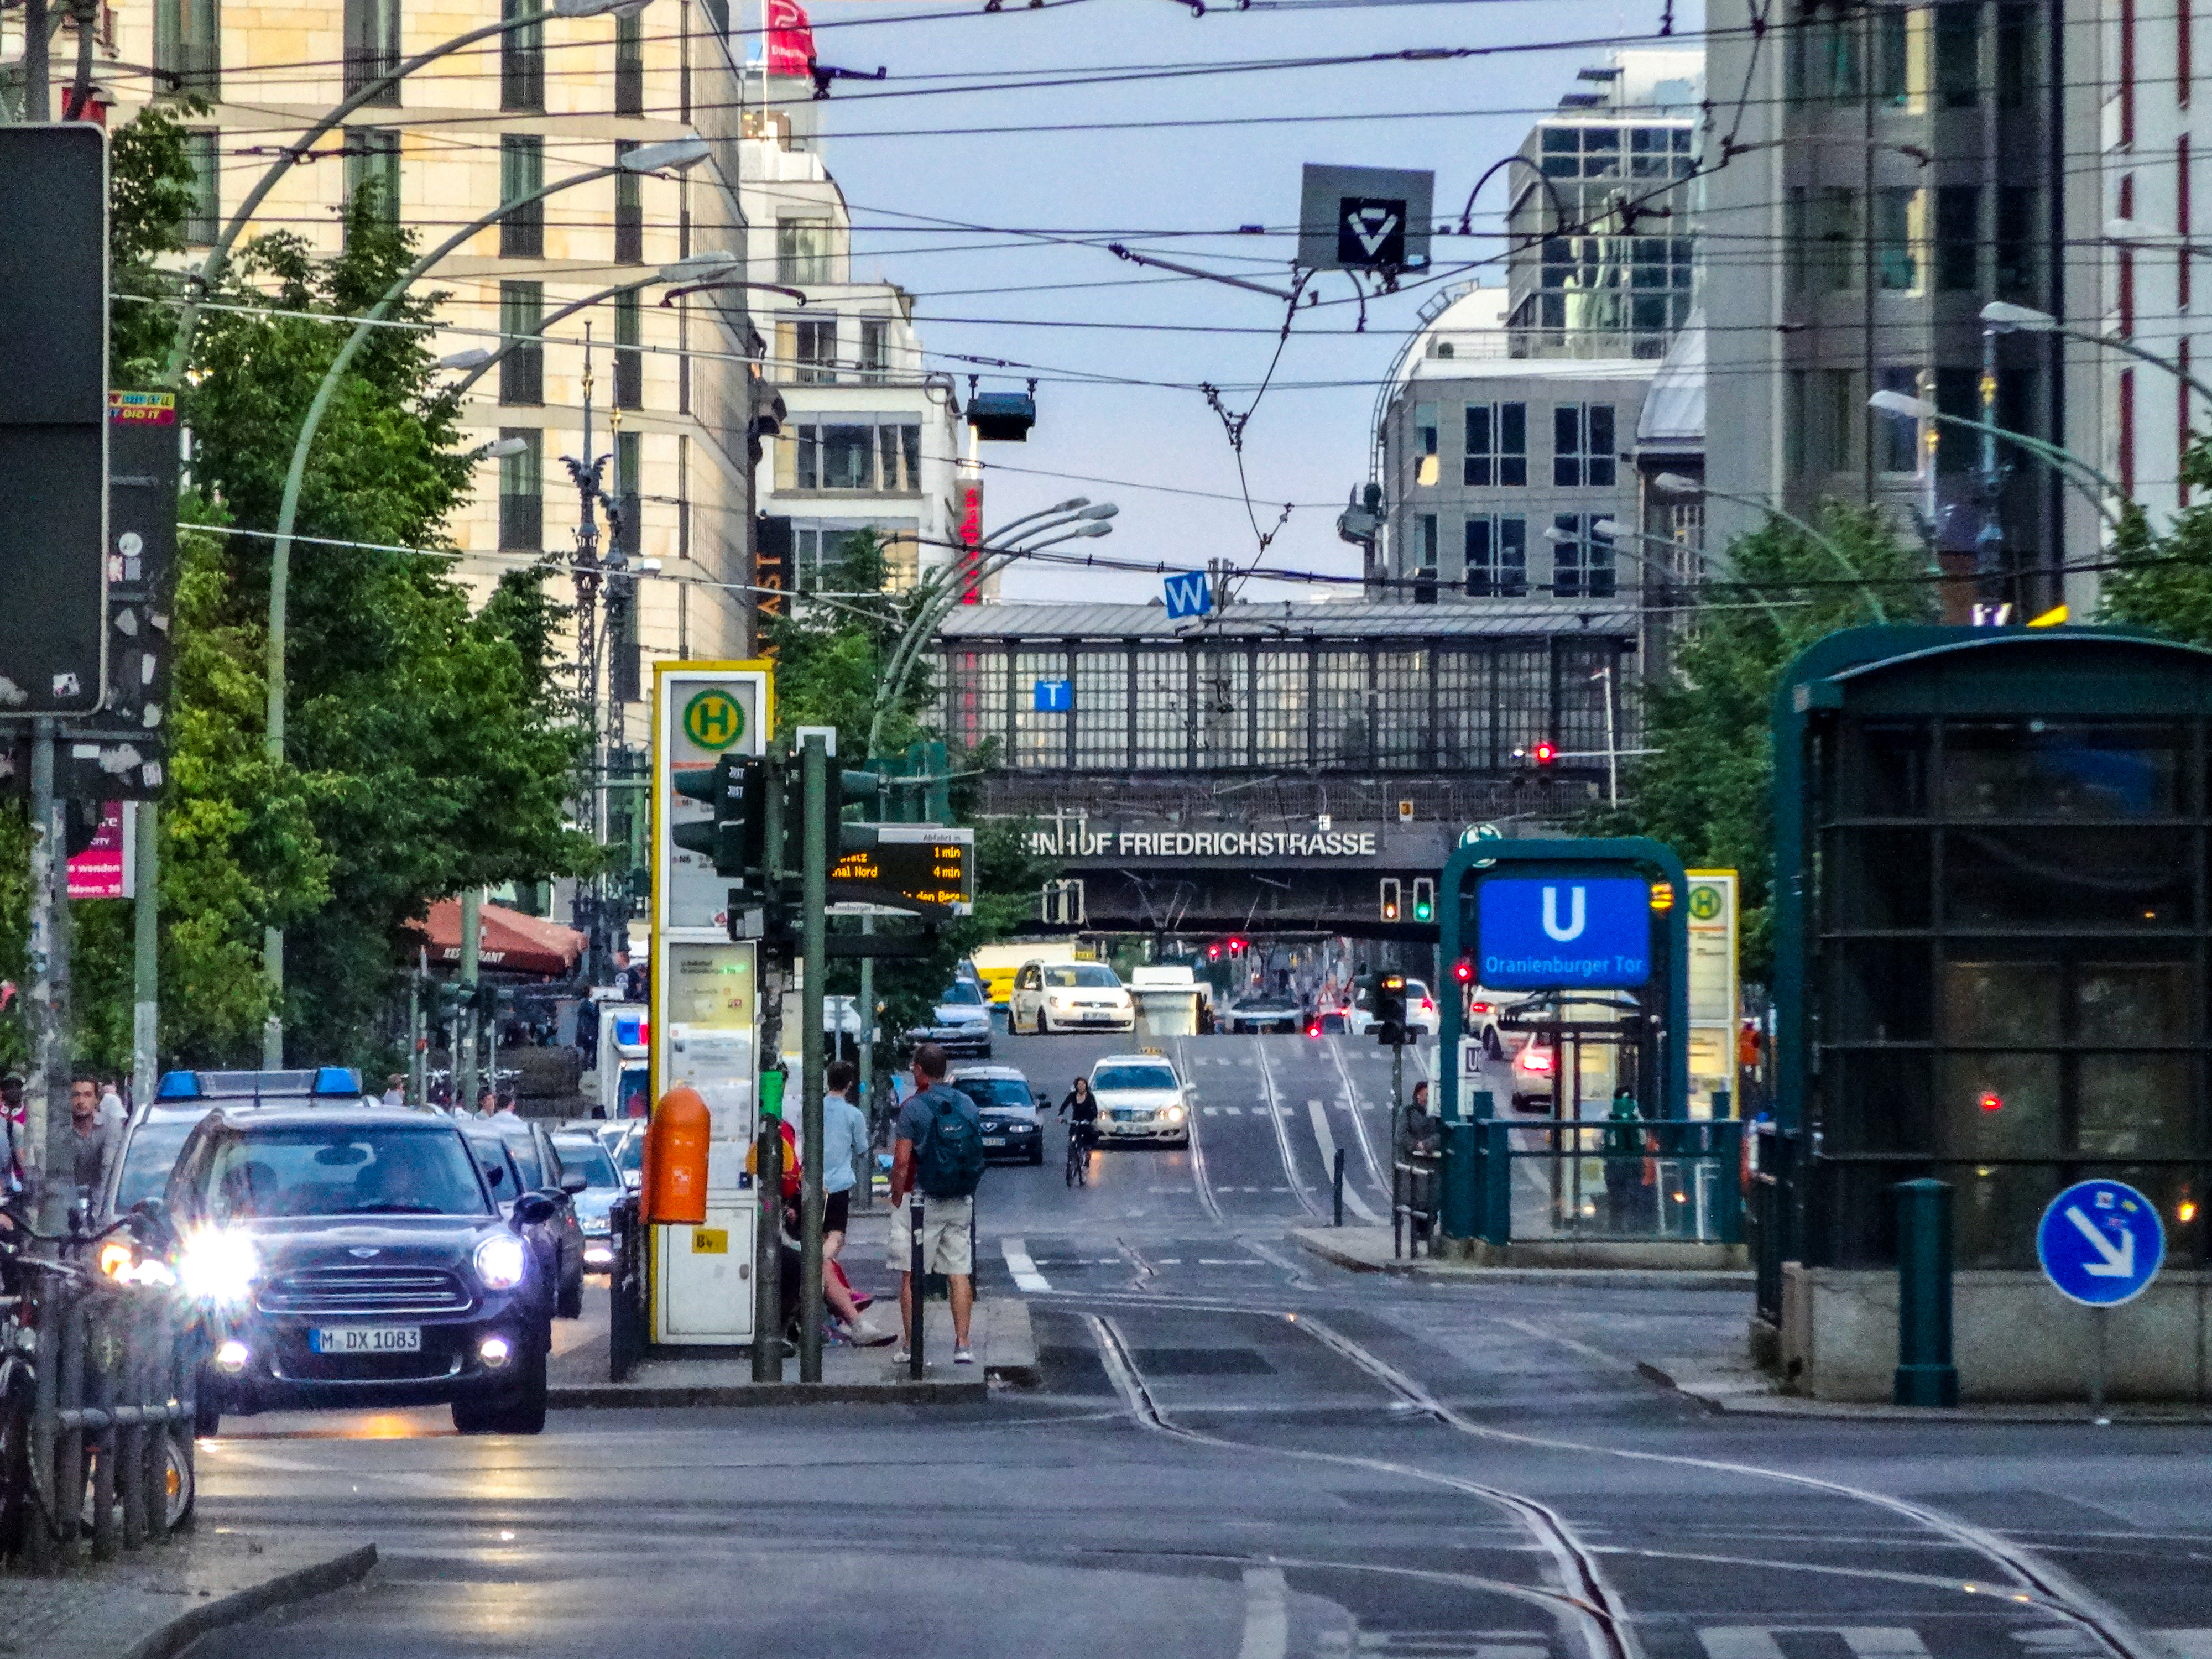
berlin, friedrichstrasse, city, germany, capital, architecture, tram, transport, road, oranienburger tor, vehicles, bike, asphalt, cars, rails, railway station, bicycle, cyclist, cityscape, wheel, building, vehicle, car, tire, traffic light, street light, infrastructure, road surface, window, electricity, lighting, vehicle registration plate, thoroughfare, mode of transport, neighbourhood, motor vehicle, signaling device, automotive lighting, urban design, residential area, landmark, tree, metropolis, metropolitan area, mixed use, sidewalk, pedestrian, street, electrical supply, lane, plant, sky, downtown, traffic, public transport, electric blue, intersection, evening, public utility, light fixture, traffic sign, nonbuilding structure, facade, pedestrian crossing, sign, signage, suburb, night, family car, junction